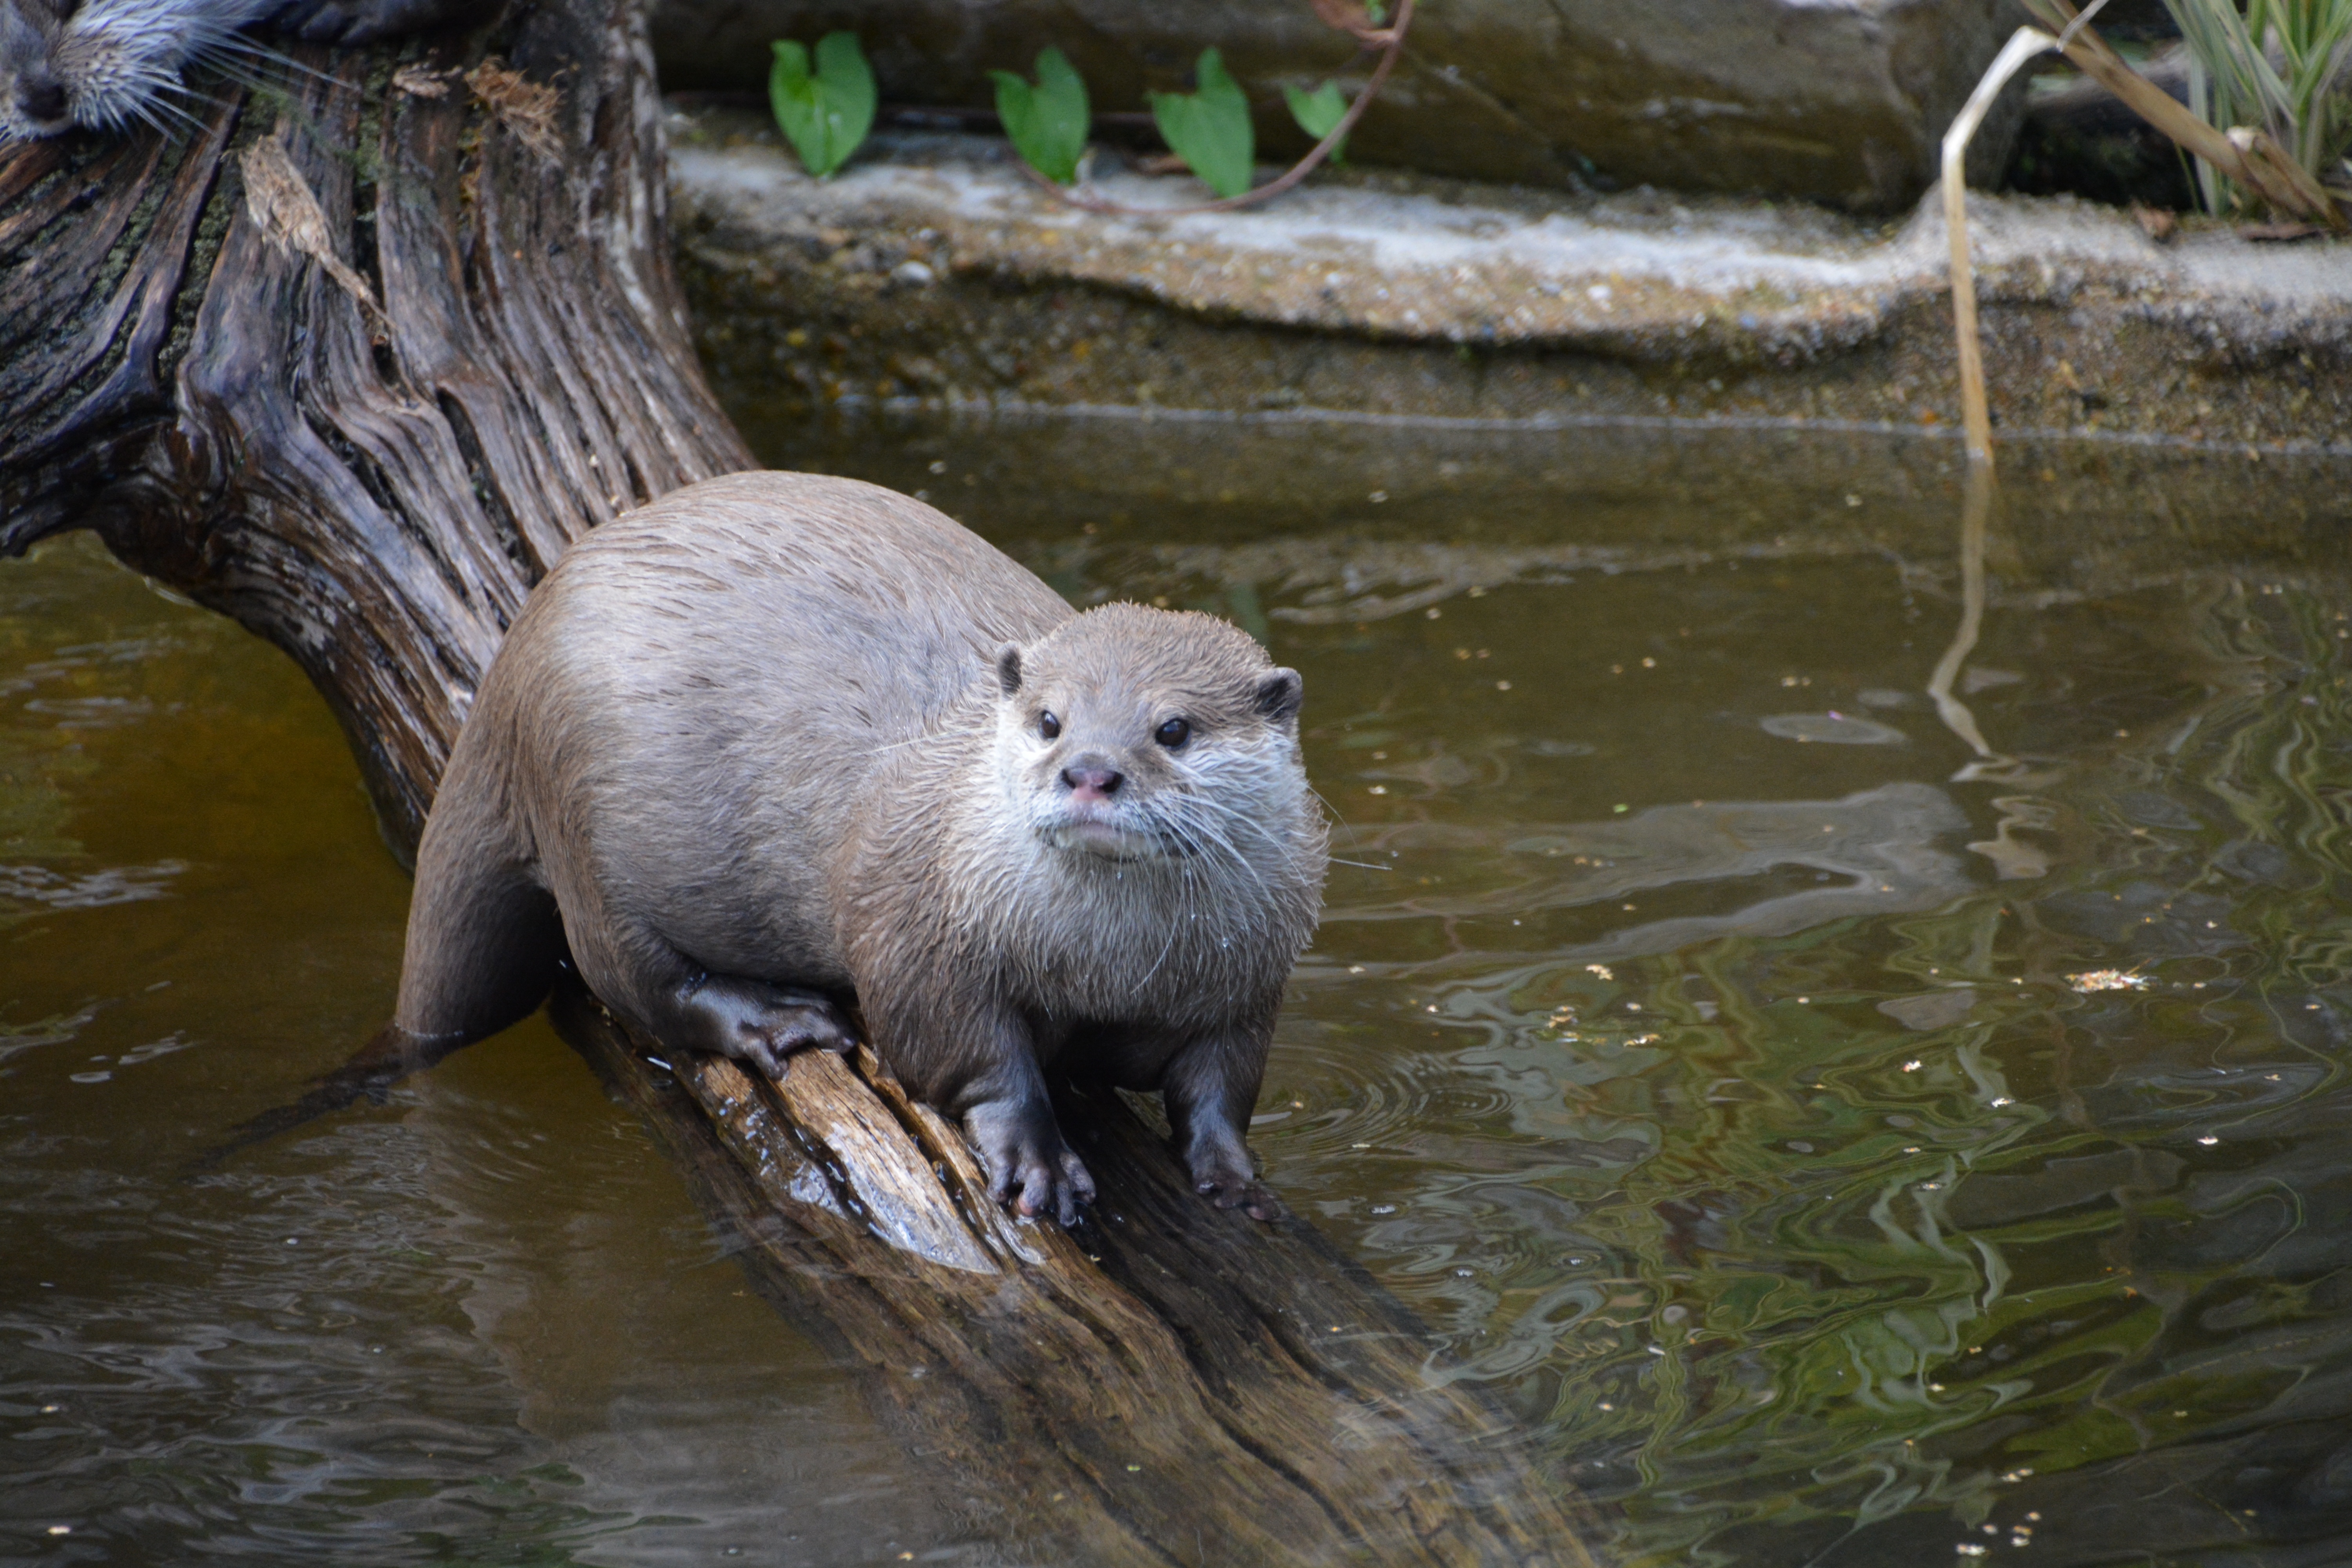
water, nature, animal, river, wildlife, zoo, mammal, fauna, vertebrate, otter, macaque, mustelidae